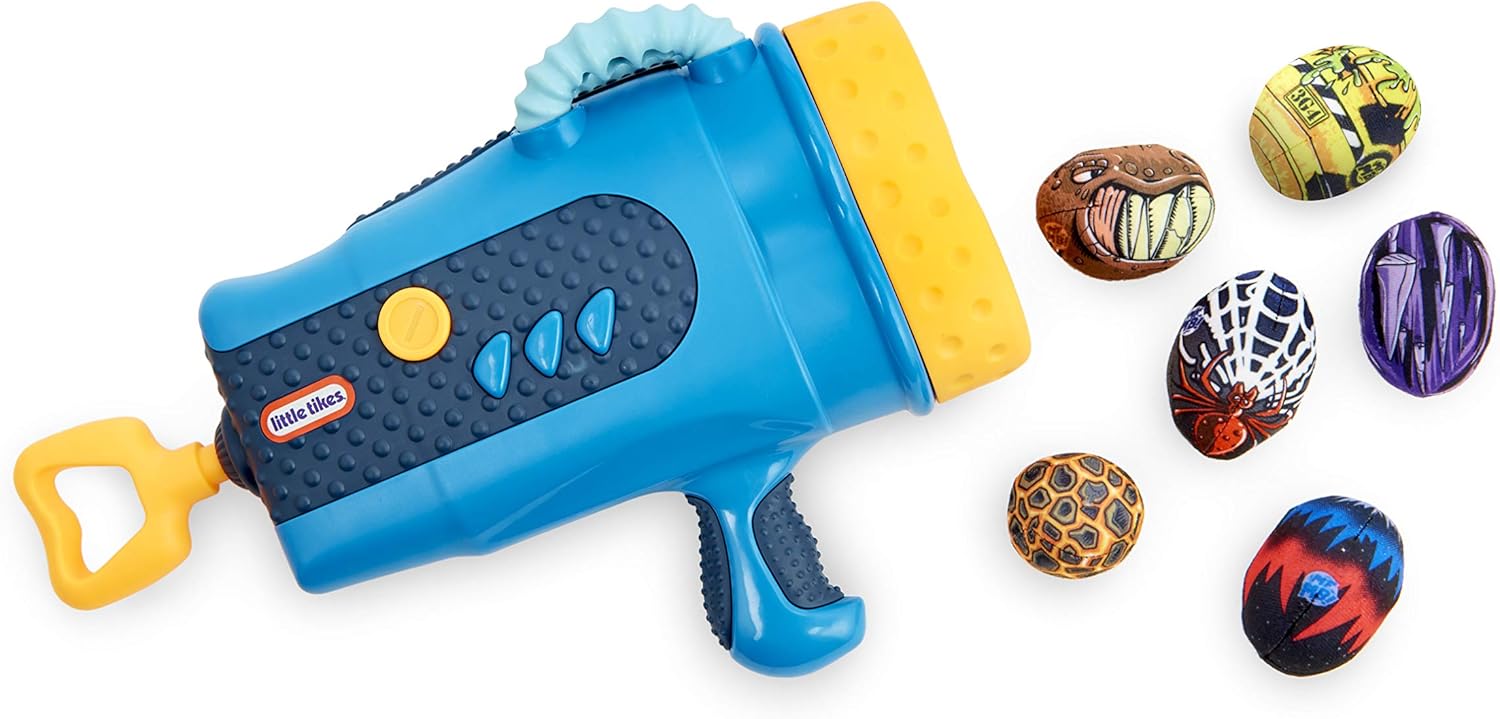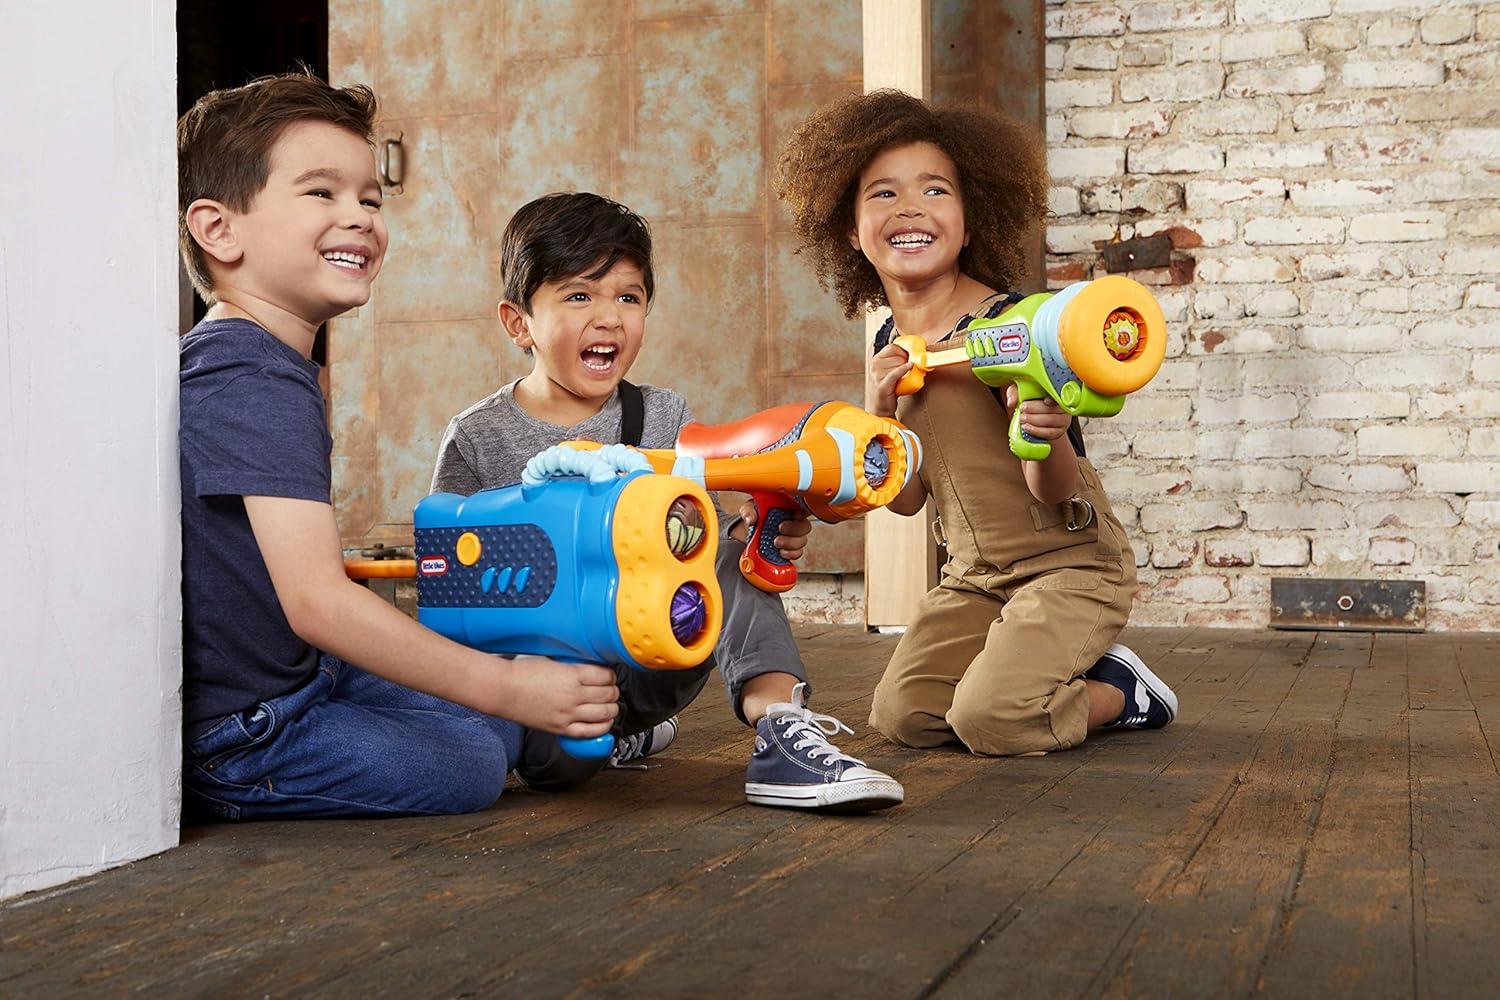
Little Tikes 651267 Mighty Blasters Dual Blaster Toy Blaster with 6 Soft Power Pods by
Category: Toys & Games
Little Tikes My first mighty blasters combine imaginative play with cool, safe blasters that are easy for preschoolers to use! Each blaster comes with colorful power pods that are soft, safe, and encourage kids to role play as heroes. Plus, all power pods work with every My first mighty blasters launcher. The more power pods kids collect, the more imaginative their role play becomes! The dual blaster has a 12-foot blasting range, launches two pods at once, is easy to load and launch, and comes with six power pods including Magma, Dino smash, webs, spikes, SHOCKWAVE, and one secret power. Unleash your kids' Mighty powers today with the My first mighty blasters dual blaster!
Features: Easy to load and launch with front-loading and simple pull back mechanism ideal for younger kids | 12-Foot blasting range | Dual blaster can launch two power pods at once | Includes: dual blaster, six colorful power pods, & Cut out Monster target | Power pods are Super soft and safe | Get imaginative with these 6 fun power Pod designs: Dino smash, webs, spikes, Shockwave, and one secret power! | Perfect for indoor or outdoor play | Ages 3+